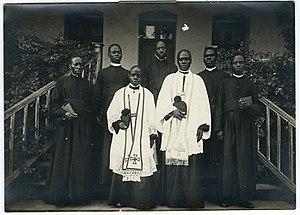
Prêtres ougandais vers 1915-1920.